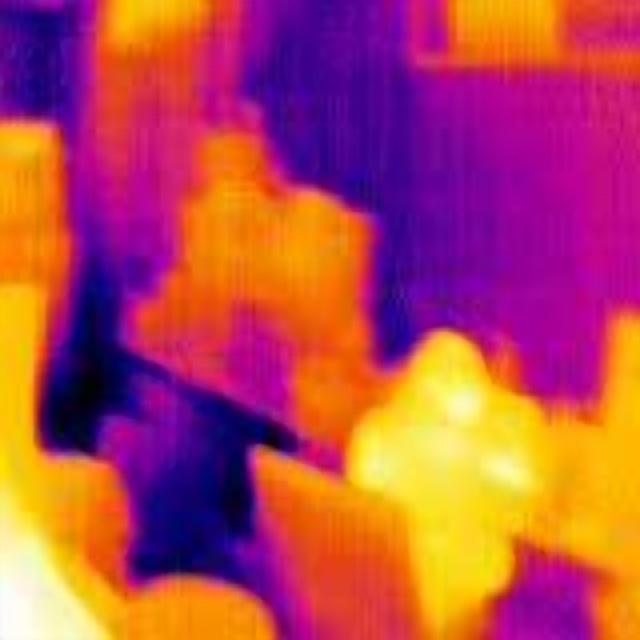
Detected objects:
label: person